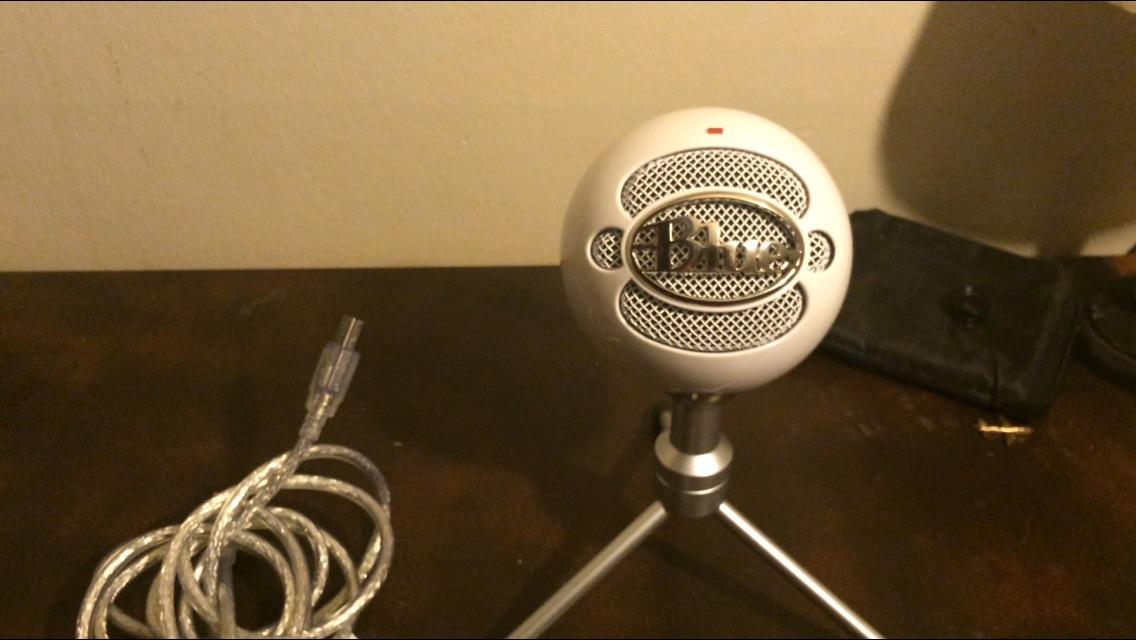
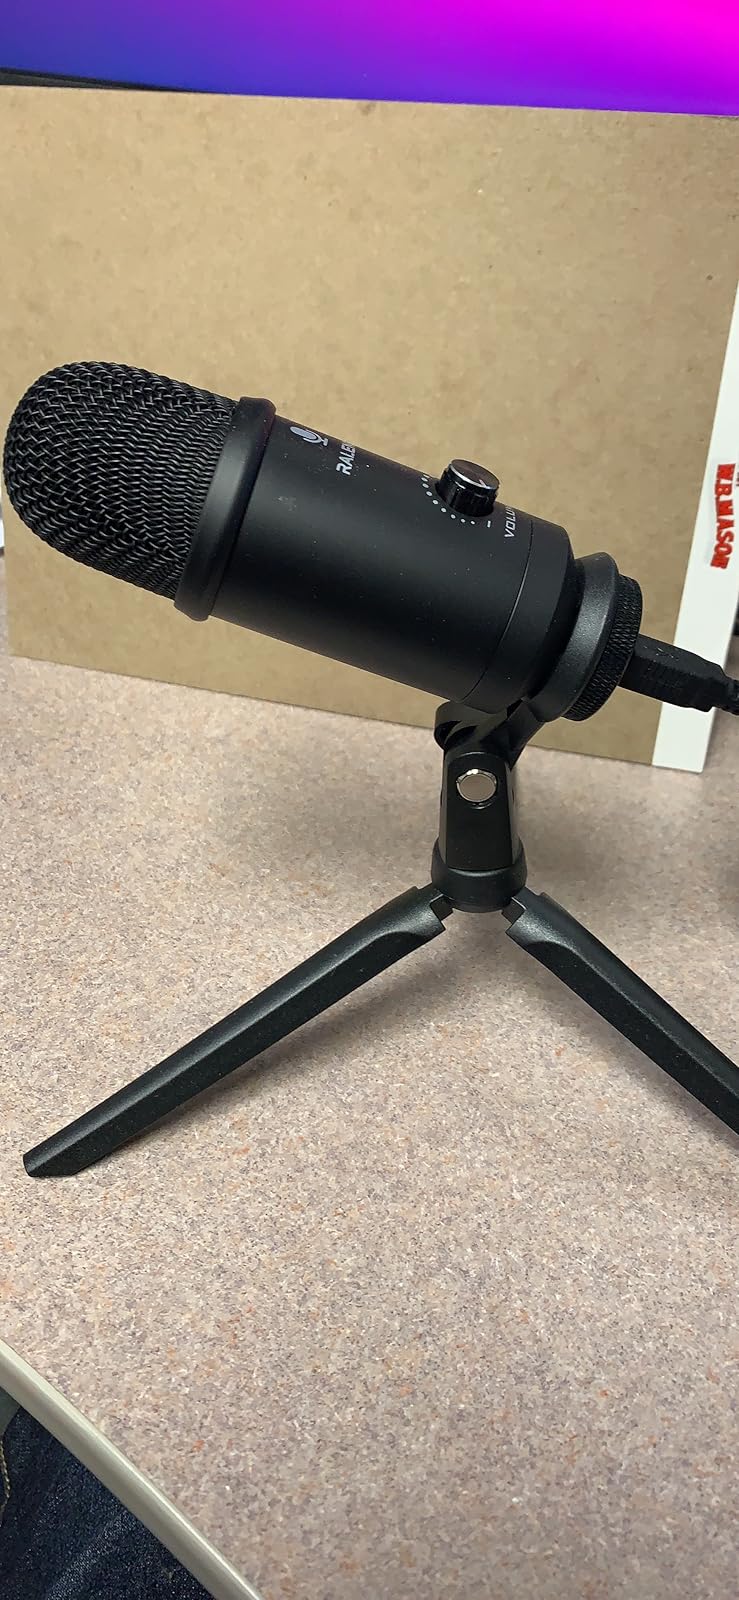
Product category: microphone
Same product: no